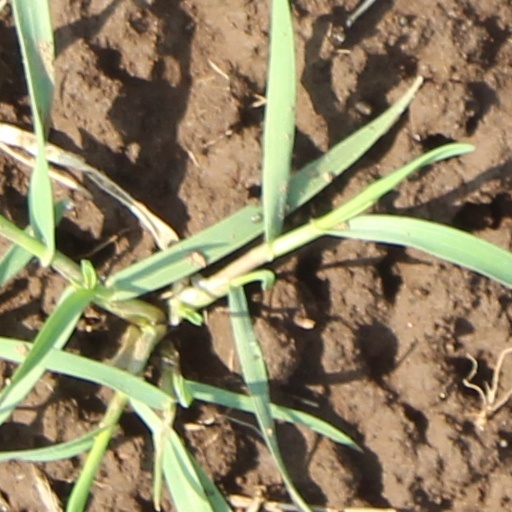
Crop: wheat